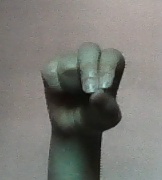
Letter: gaaf